John McLaughlin (musician)

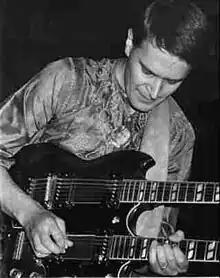
John McLaughlin, Cirkus Krone-Bau, Munich, West Germany, 9 June 1973

McLaughlin's 1970s electric band, the Mahavishnu Orchestra, included violinist Jerry Goodman, keyboardist Jan Hammer, bassist Rick Laird, and drummer Billy Cobham. They performed a technically difficult and complex style of music that fused electric jazz and rock with Eastern and Indian influences. This band helped establish fusion as a new and growing style. McLaughlin's playing at this time was distinguished by fast solos and non-western musical scales.